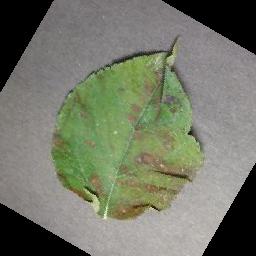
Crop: apple
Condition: cedar_rust